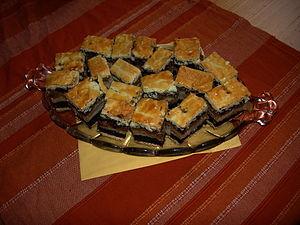
Le flódni est un gâteau hongrois lié à la culture ashkénaze nationale. Il est constitué d'une superposition de couches de pâte, garnies de noix, pavot, pomme et confiture.